Sohan Singh Josh

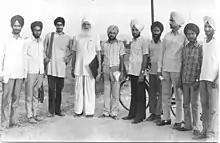
Sohan Singh Josh with young Punjabi writers, 1974

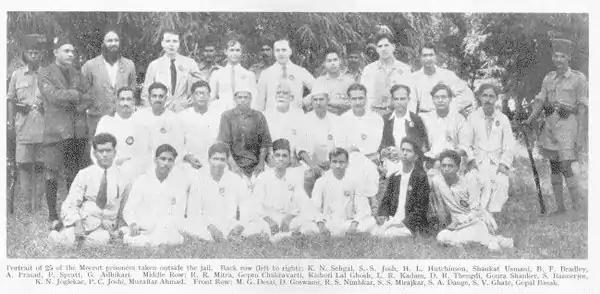
Portrait of 25 of the Meerut prisoners taken outside the jail. Back row (left to right): K. N. Sehgal, S. S. Josh, H. L. Hutchinson, Shaukat Usmani, B. F. Bradley, A. Prasad, P. Spratt, G. Adhikari. Middle row: R. R. Mitra, Gopen Chakravarti, Kishori Lal Ghosh, L. R. Kadam, D. R. Thengdi, Goura Shanker, S. Bannerjee, K. N. Joglekar, P. C. Joshi, Muzaffar Ahmad. Front row: M. G. Desai, D. Goswami, R. S. Nimbkar, S. S. Mirajkar, S. A. Dange, S. V. Ghate, Gopal Basak.

Josh was born on 12 November 1898 at village Chetanpura in Amritsar district, Punjab Province, British India. His father, Lal Singh, wished for his son to be educated but there was no school nearby, so Sohan Singh entered school rather late. He passed the Middle standard examination from Church Mission School, Majitha, and the Matriculation examination from D. A. V. School, Amritsar. For his tertiary education, Josh joined the Khalsa College, Amritsar, but had to leave soon after owing to financial difficulties.